Historic Old Town Commercial District

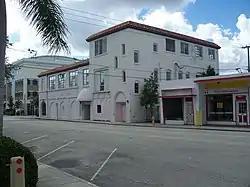

The Historic Old Town Commercial District (also known as downtown Lake Worth Beach) is a U.S. historic district (designated as such on September 22, 2001) located in Lake Worth Beach, Florida. The district is bounded by FEC, M Street, Lucerne Avenue, and 1st Avenue S. It contains 46 historic buildings.